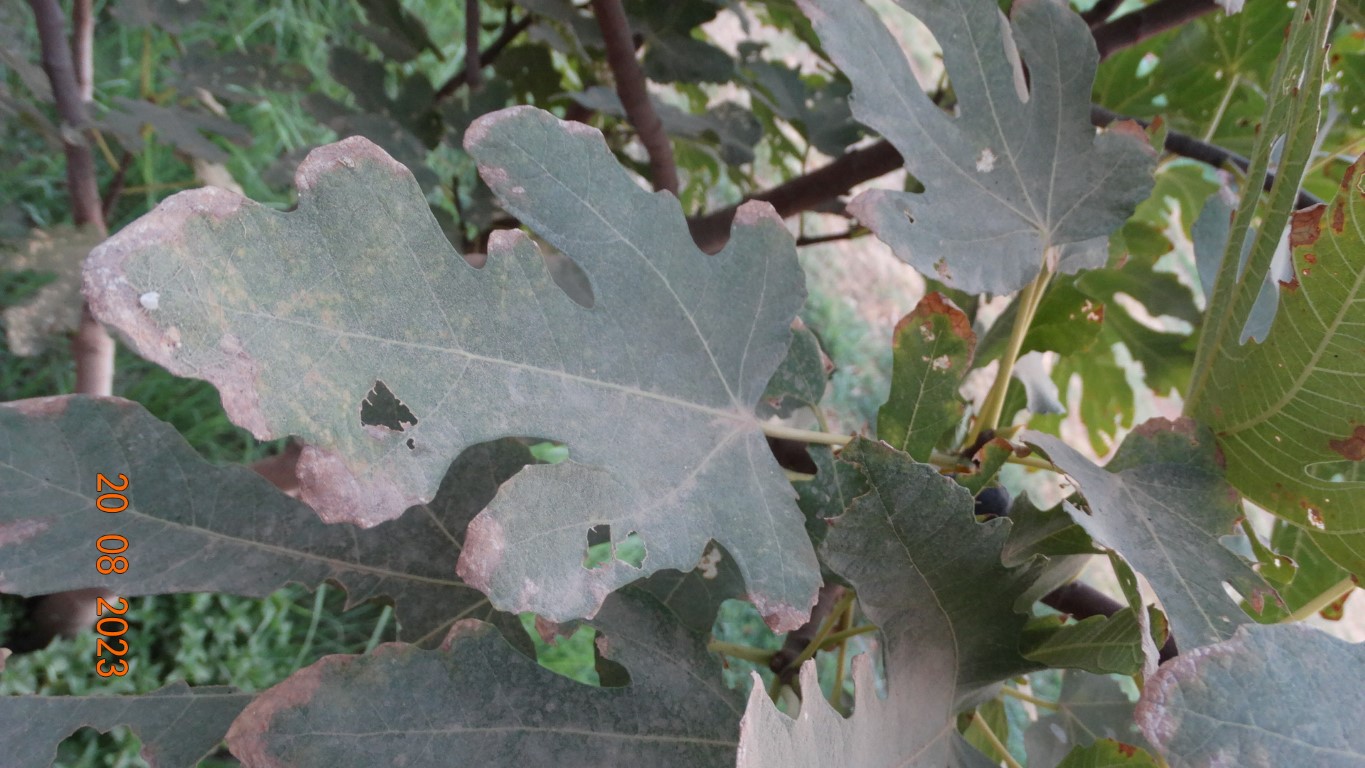
Label: infected